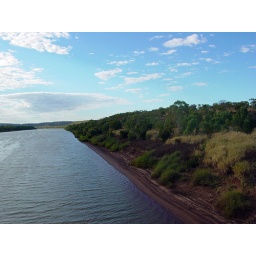
The river from the strange road bridge in the middle of no where.AUS NT Victoria River_20050717_103.jpg